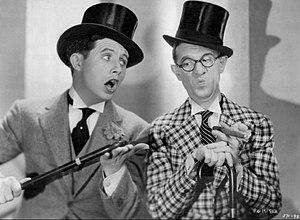
Bert Wheeler est un acteur américain né le 7 avril 1895 à Paterson et mort le 18 janvier 1968 à New York. Il était souvent accompagné dans ses films de Robert Woolsey.
Wheeler & Woolsey est un duo comique du cinéma américain des années 1930 composé de Bert Wheeler et Robert Woolsey.
Robert Woolsey, né le 14 août 1888 et mort le 31 octobre 1938, est un acteur américain. Il était souvent accompagné dans ses films par Bert Wheeler.